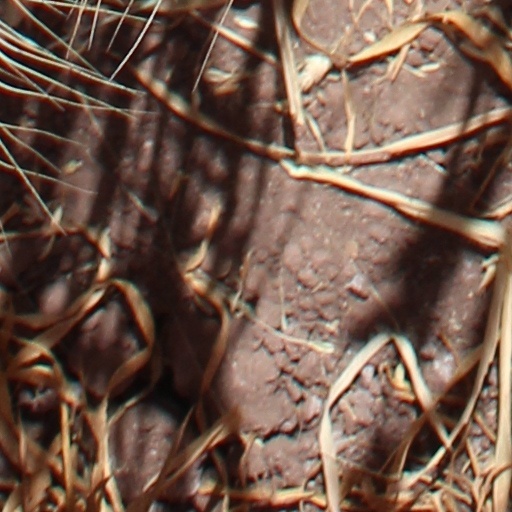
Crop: wheat